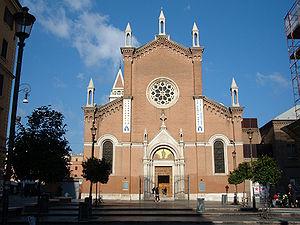
L'église Santa Maria Immacolata e San Giovanni Berchmans est une église paroissiale de Rome située dans le quartier Tiburtino. Construite de 1906 à 1909 et dédiée à Marie et au saint jésuite belge Jean Berchmans, elle est confiée aux pères joséphites.
Le titre cardinalice d'Immacolata al Tiburtino est érigé par le pape Paul VI le 29 avril 1969 et rattaché à l'église Santa Maria Immacolata e San Giovanni Berchmans qui se trouve dans le quartier de Tiburtino à l'est de Rome.